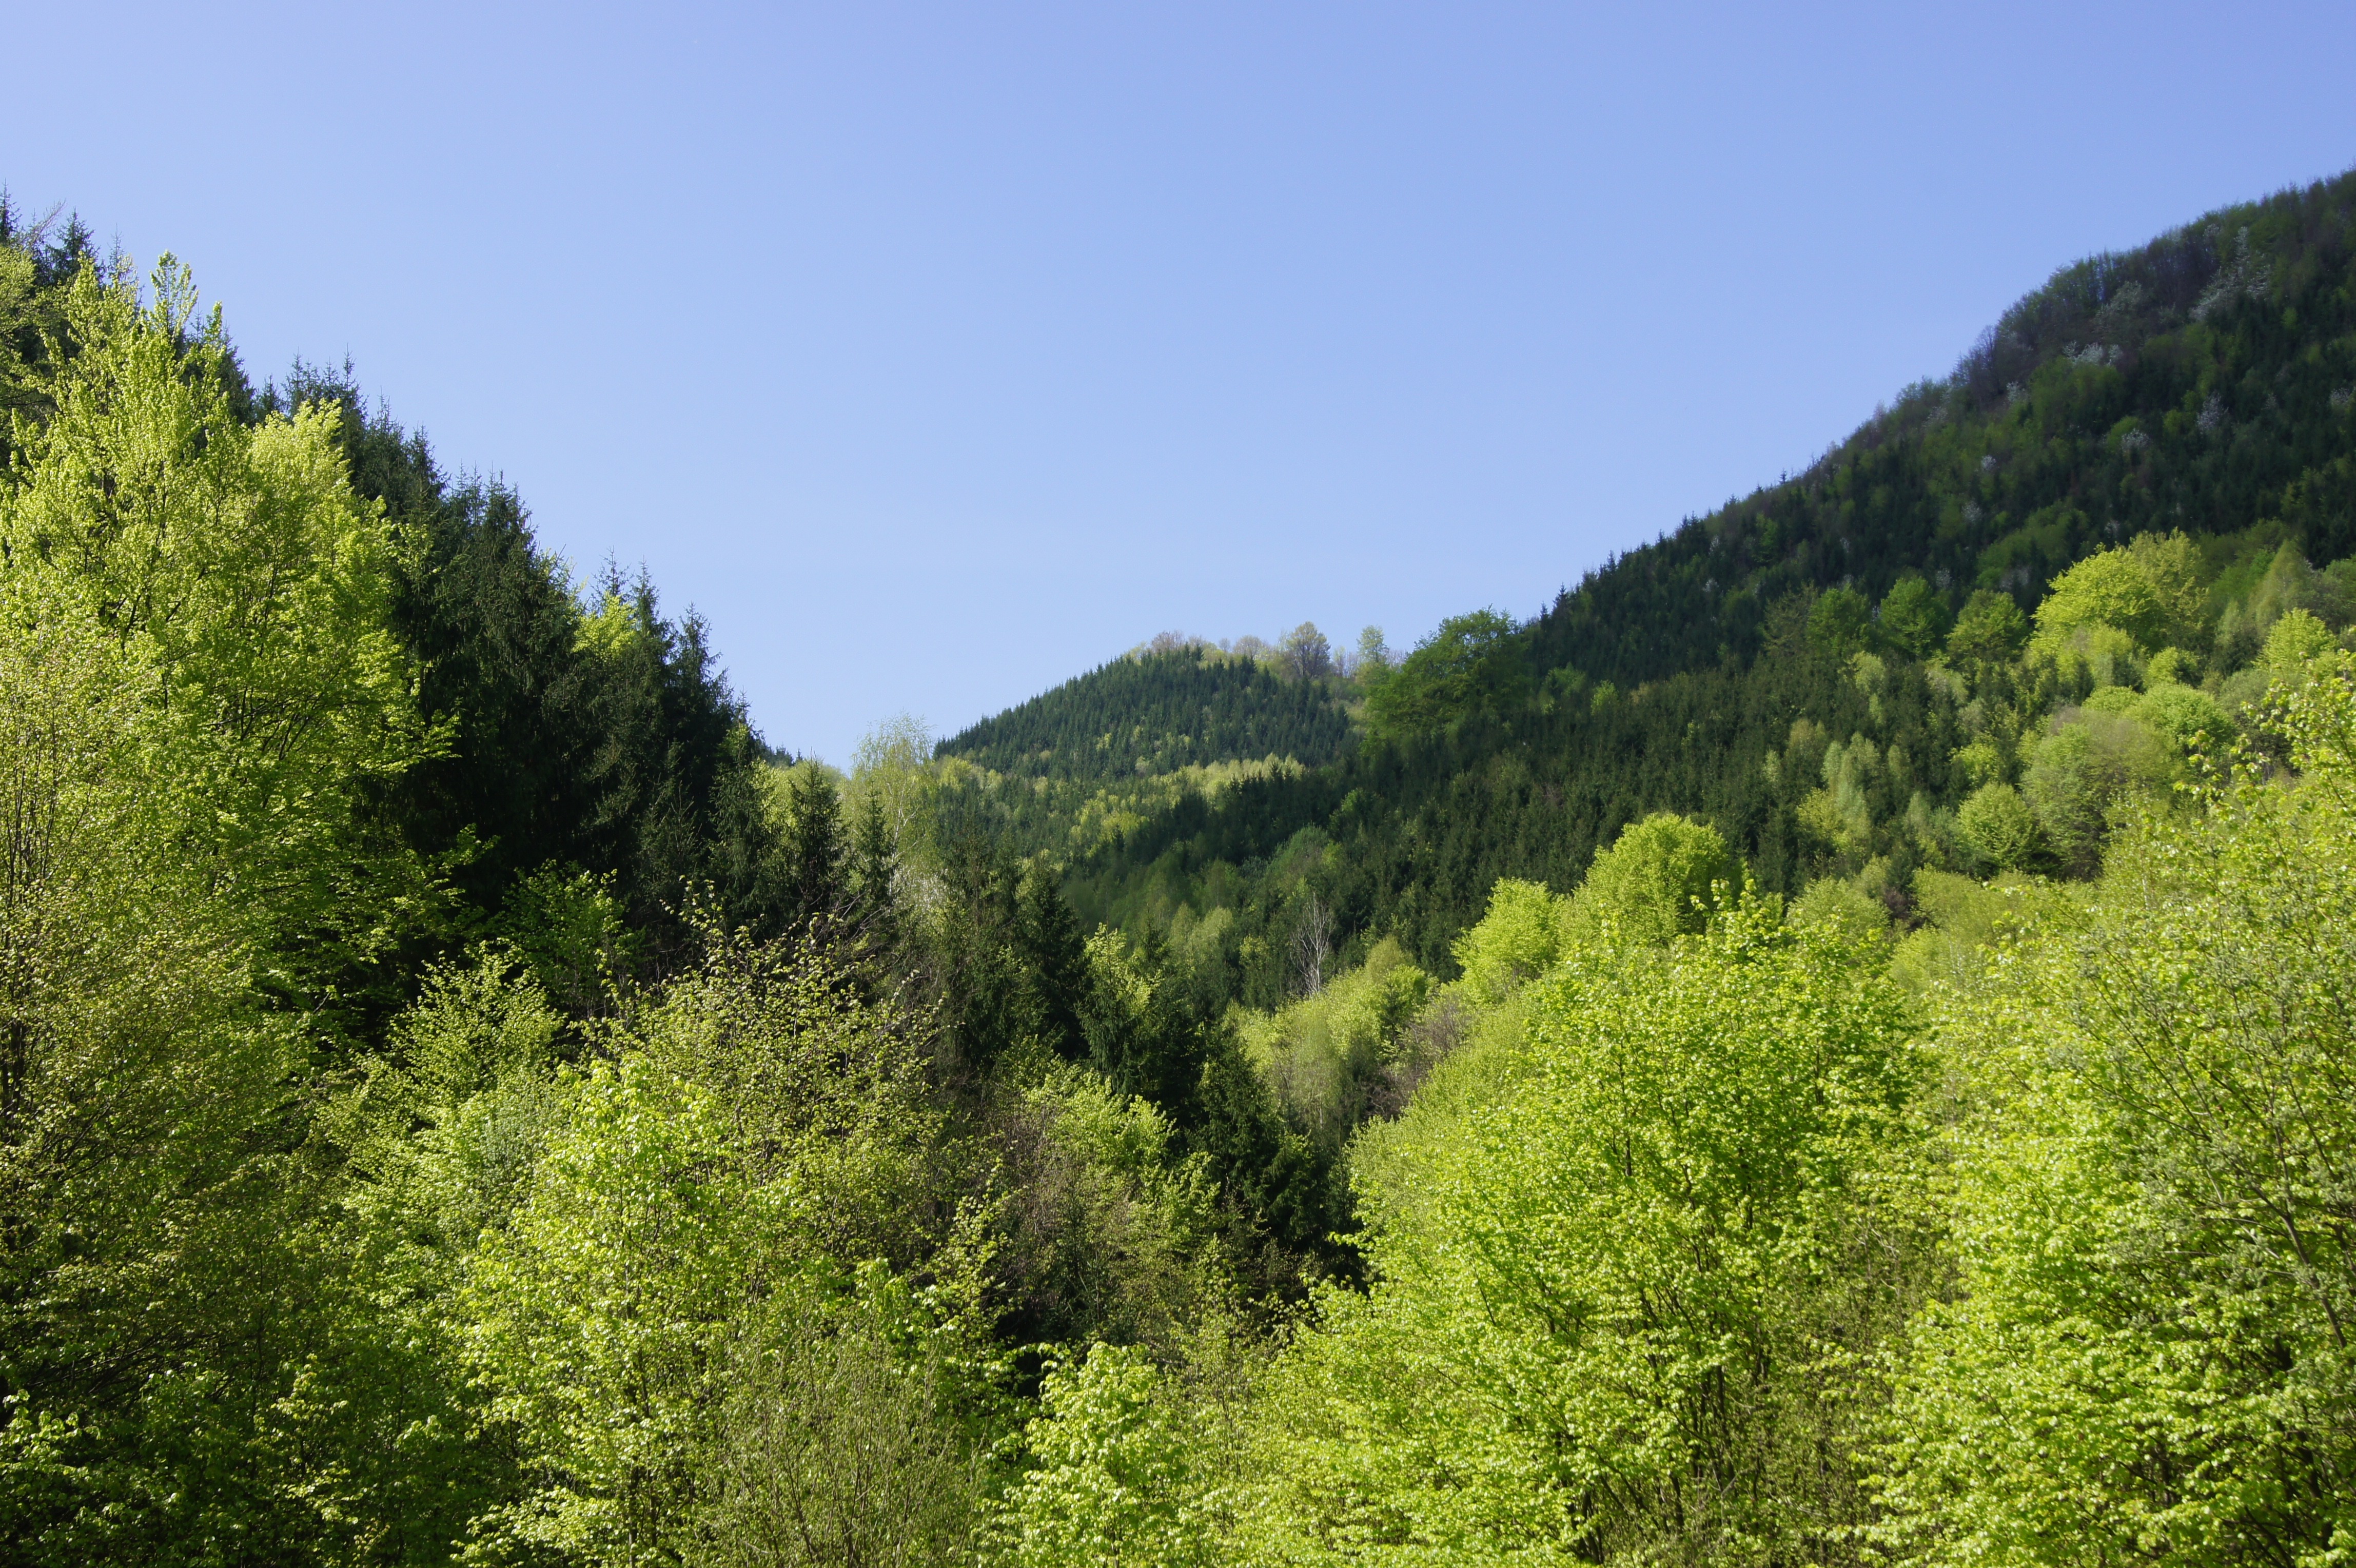
tree, nature, forest, wilderness, mountain, meadow, hill, valley, mountain range, green, jungle, ridge, trees, vegetation, rainforest, plateau, woodland, habitat, ecosystem, romania, biome, old growth forest, natural environment, geographical feature, woody plant, mountainous landforms, temperate broadleaf and mixed forest, temperate coniferous forest